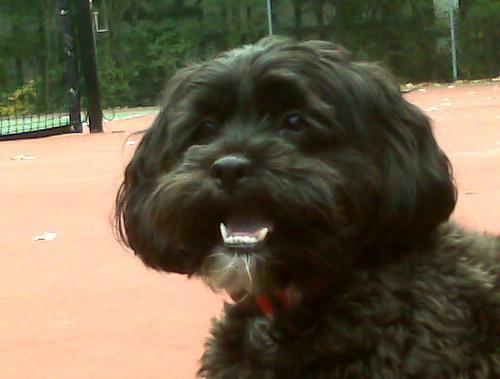
havanese